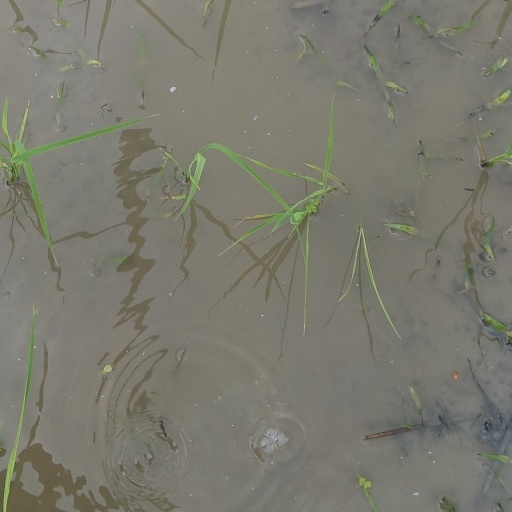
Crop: rice